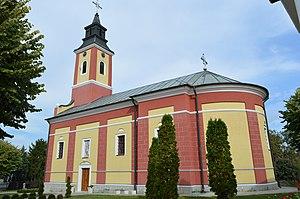
Smoljinac est une localité de Serbie située dans la municipalité de Malo Crniće, district de Braničevo. Au recensement de 2011, elle comptait 1 458 habitants.
Cet article recense les monuments culturels du district de Braničevo en Serbie.
L'église des Cinq-Saints-Martyrs de Smoljinac est une église orthodoxe serbe située à Smoljinac, dans la municipalité de Malo Crniće et dans le district de Braničevo en Serbie. Elle est inscrite sur la liste des monuments culturels protégés de la République de Serbie.